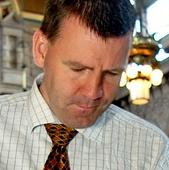
Age: 34